Greg Oden

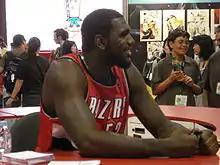
Oden at the 2008 San Diego Comic-Con

On April 20, 2007, Oden announced that he would be entering the 2007 NBA draft. On June 28, 2007, he was selected by the Portland Trail Blazers with the #1 overall pick. To begin his Trail Blazers career, Oden chose the uniform number 52. On July 1, before his first NBA practice, Oden was signed to a contract which provided for two guaranteed seasons and team options for third and fourth seasons. On September 14, 2007, Oden had microfracture surgery on his ailing right knee. He missed the entire season. Oden's progress was recorded on the Trail Blazers' website and his blog.